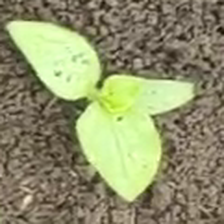
Weed species: Kena_(Commplina_benghalensio)